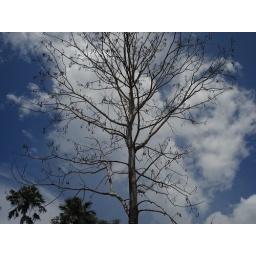
tree beneath blue sky